Metal allergy

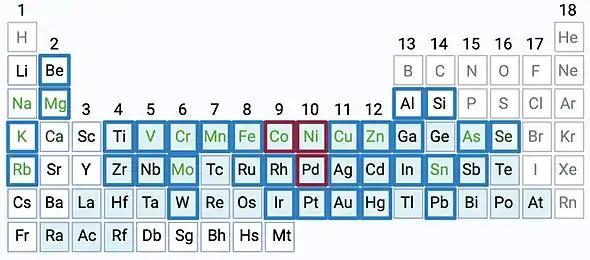
An abbreviated periodic table of elements showing metals implicated in allergic reactions (blue bordered-boxes), most of them heavy metals (blue background). Better-studied allergens nickel, cobalt and palladium bordered in red, (likely) essential trace elements in green text, non-metals in grey text.

Nickel allergy and allergies to mercury and chromium have long been recognised; gold, palladium, and cobalt have gotten attention more recently. There is often cross-sensitization, where a person allergic to one metal may become allergic to another, but monosensitization, reacting to just one metal, is also possible. For instance, many people allergic to nickel are often also allergic to cobalt (a similar element often found in the same places as nickel) and palladium. But it is also possible to only be allergic to one of these metals.